Tao Hongjing

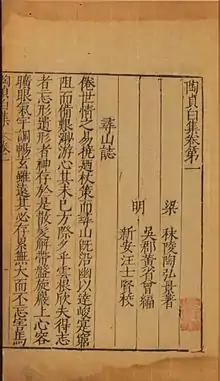
"Xunshan zhi" (尋山志, "Rhapsody on Exploring the Mountains") that Tao Hongming wrote at the age of fifteen, Ming dynasty (1573–1620) edition

Tao Hongjing's literary career began at the age of fifteen with his 471 "fu"-like "Xunshan zhi" (尋山志, "Rhapsody on Exploring the Mountains"). In his youth, Tao also wrote essays, commentaries, and began compiling a 1000-volume compendium of knowledge, the "Xueyuan" (學園, "Garden of Learning").